Konami

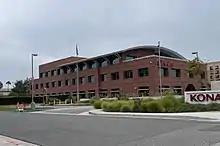
Konami Digital Entertainment's North American headquarters in Hawthorne, California

Konami announced a major restructuring of Konami Digital Entertainment on 25 January 2021, which including the dissolution of its Product Divisions 1, 2, and 3 to be reconsolidated into a new structure to be announced at a later time. Konami affirmed this would not affect their commitment to video games and was only an internal restructuring. On 1 July 2022 Konami changed their corporate name again from Konami Holdings Corporation to Konami Group Corporation.